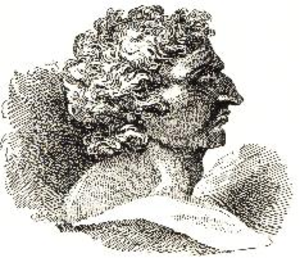
Thomas Spence était un démocrate radical et un avocat de la collectivisation de la terre. Il est le fils d'un cordonnier écossais.